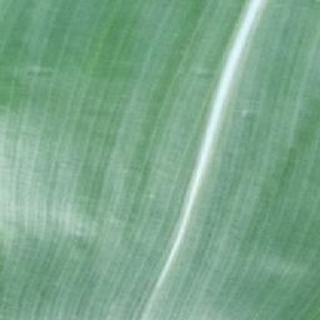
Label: healthy_corn